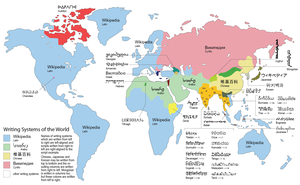
Systèmes d'écriture dans le mondeLa carte mondiale montre la répartition géographique des systèmes d‘écriture toujours en usage aujourd‘hui. Comme ces systèmes ne s‘arrêtent pour la plupart pas aux frontières politiques, la carte ci-dessus s‘éloigne des représentations politiques habituelles. La mention «Wikipedia» a été transcrite dans les différents groupes d‘écriture afin de les visualiser. Galego: Sistemas de escrita do mundo Italiano: Sistemi di scrittura nel mondo 한국어: 세계의 언어 日本語: 世界の文字。日本語版